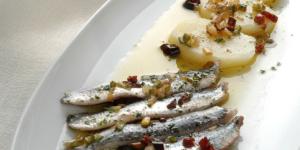
antxoas getaria